Gordon Public School

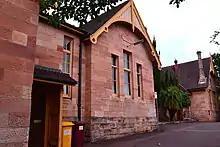
Gordon Public School in 2012

Between 1871 and 1885 the school was known as the Lane Cove School. The denominational Wesleyan School at Lane Cove was in 1871 converted into a public school. The enrolment was then 54 children.